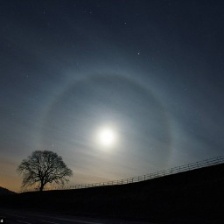
Cloud type: Cirrostratus